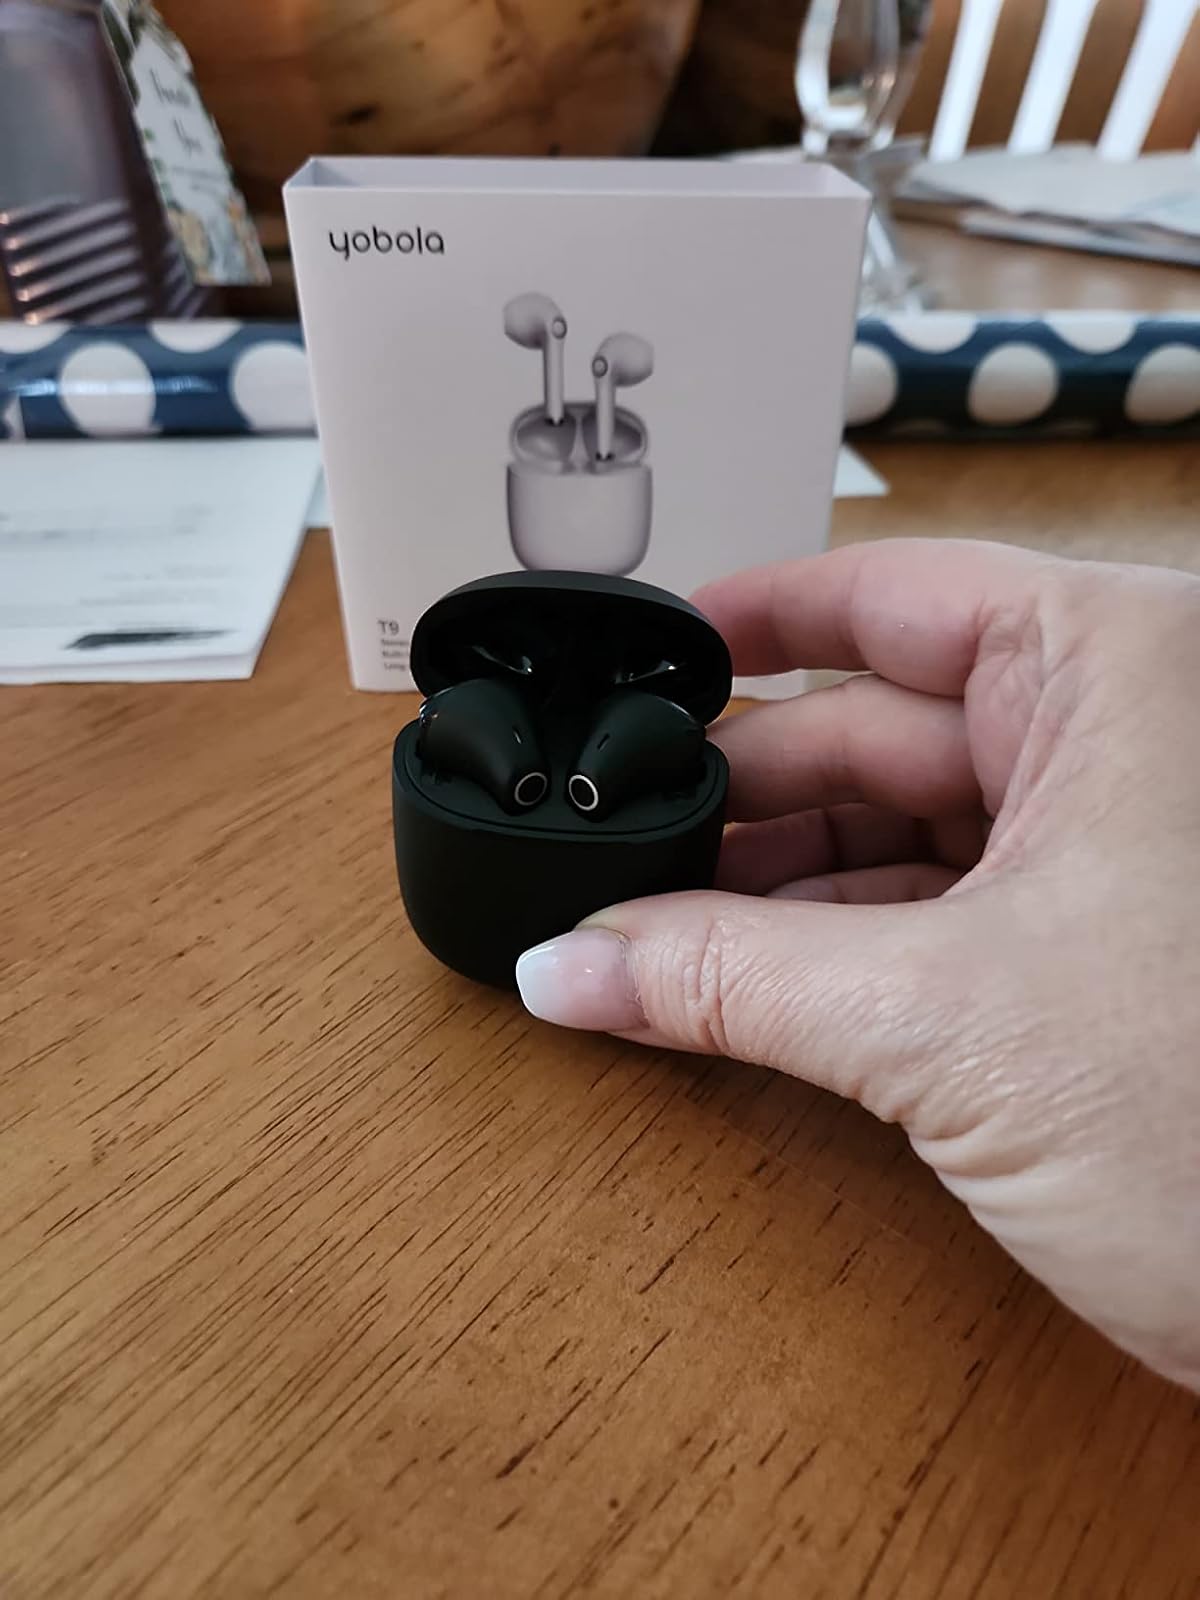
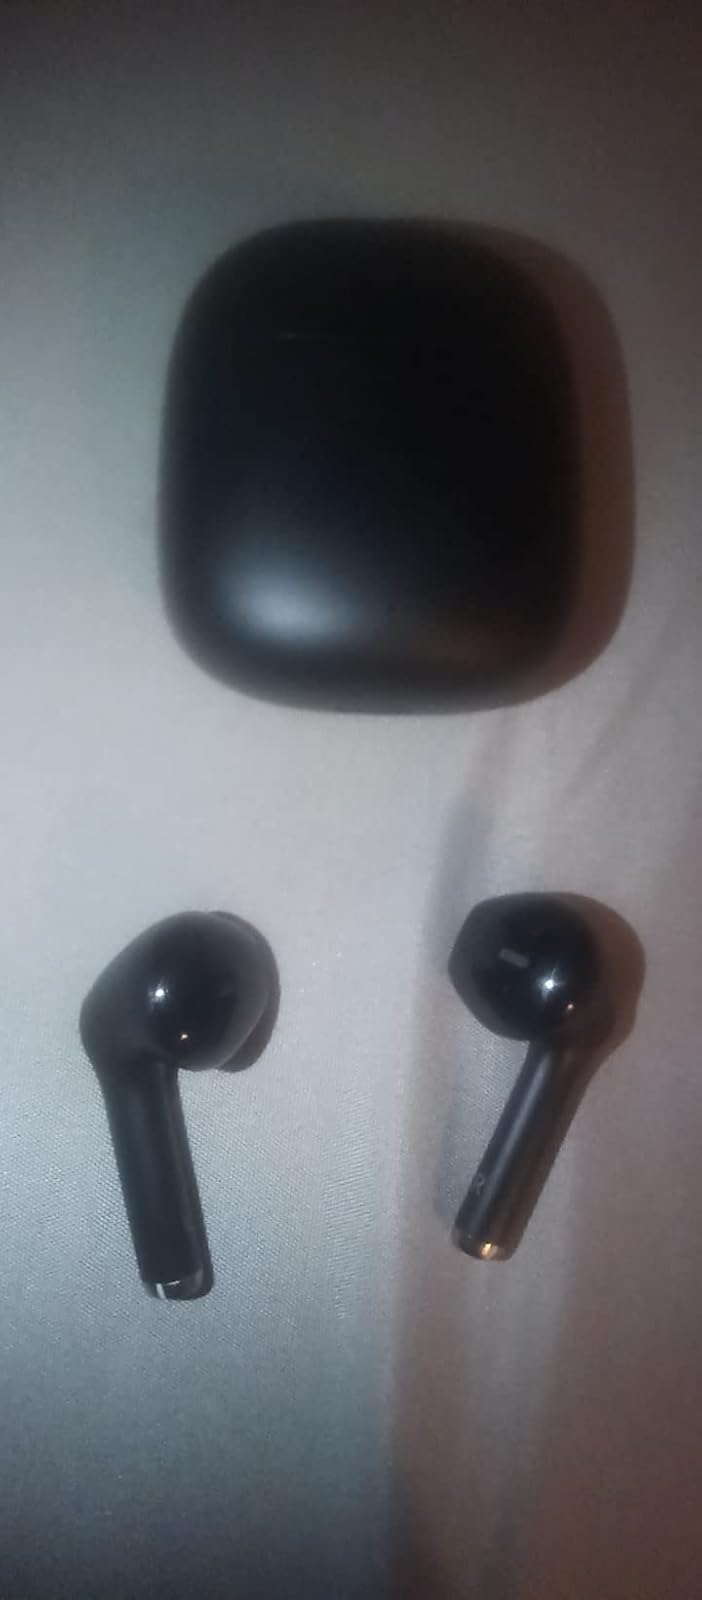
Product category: earbuds
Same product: yes